Rakhim Azimov

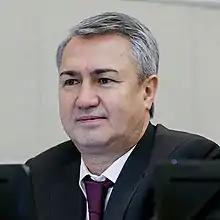

Rakhim Azizboyevich Azimov (born 16 August 1964, Shurab, Sughd Region) is a Russian political figure, deputy of the 7th and 8th State Duma convocations.